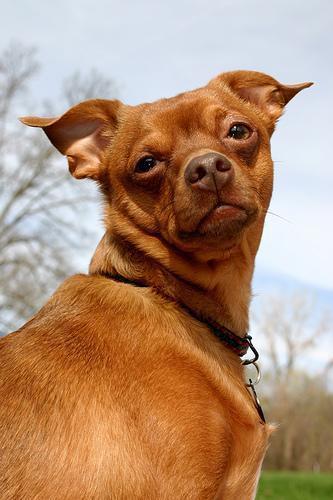
miniature_pinscher